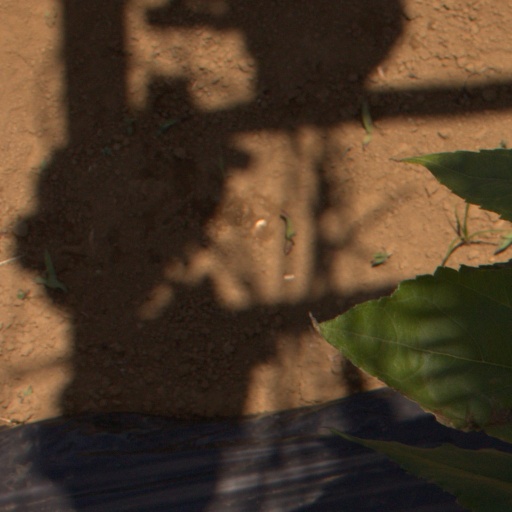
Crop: Jerusalem artichoke